Omar Zakhilwal

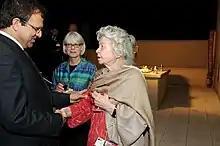
Finance Minister Zakhilwal greeting Nancy Dupree at a party at the U.S. Embassy in Kabul.

Over the course of his stay in Afghanistan, Zakhilwal has been part of the 2002 and 2003 loya jirgas. He served as an author of Afghanistan's First National Human Development Report, which was released by the United Nations Development Programme (UNDP) in February 2007 and won the UN special award for best analysis in June 2007.